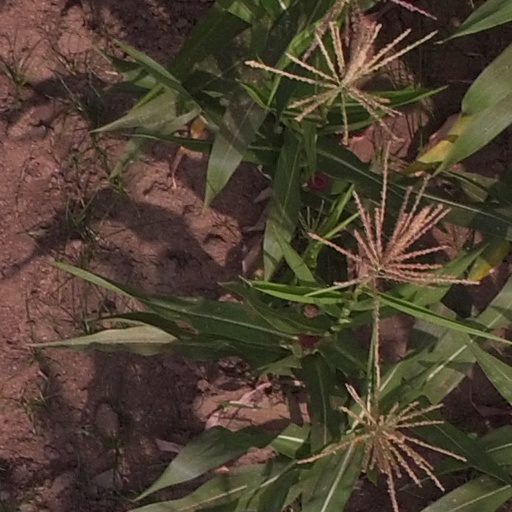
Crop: maize; corn